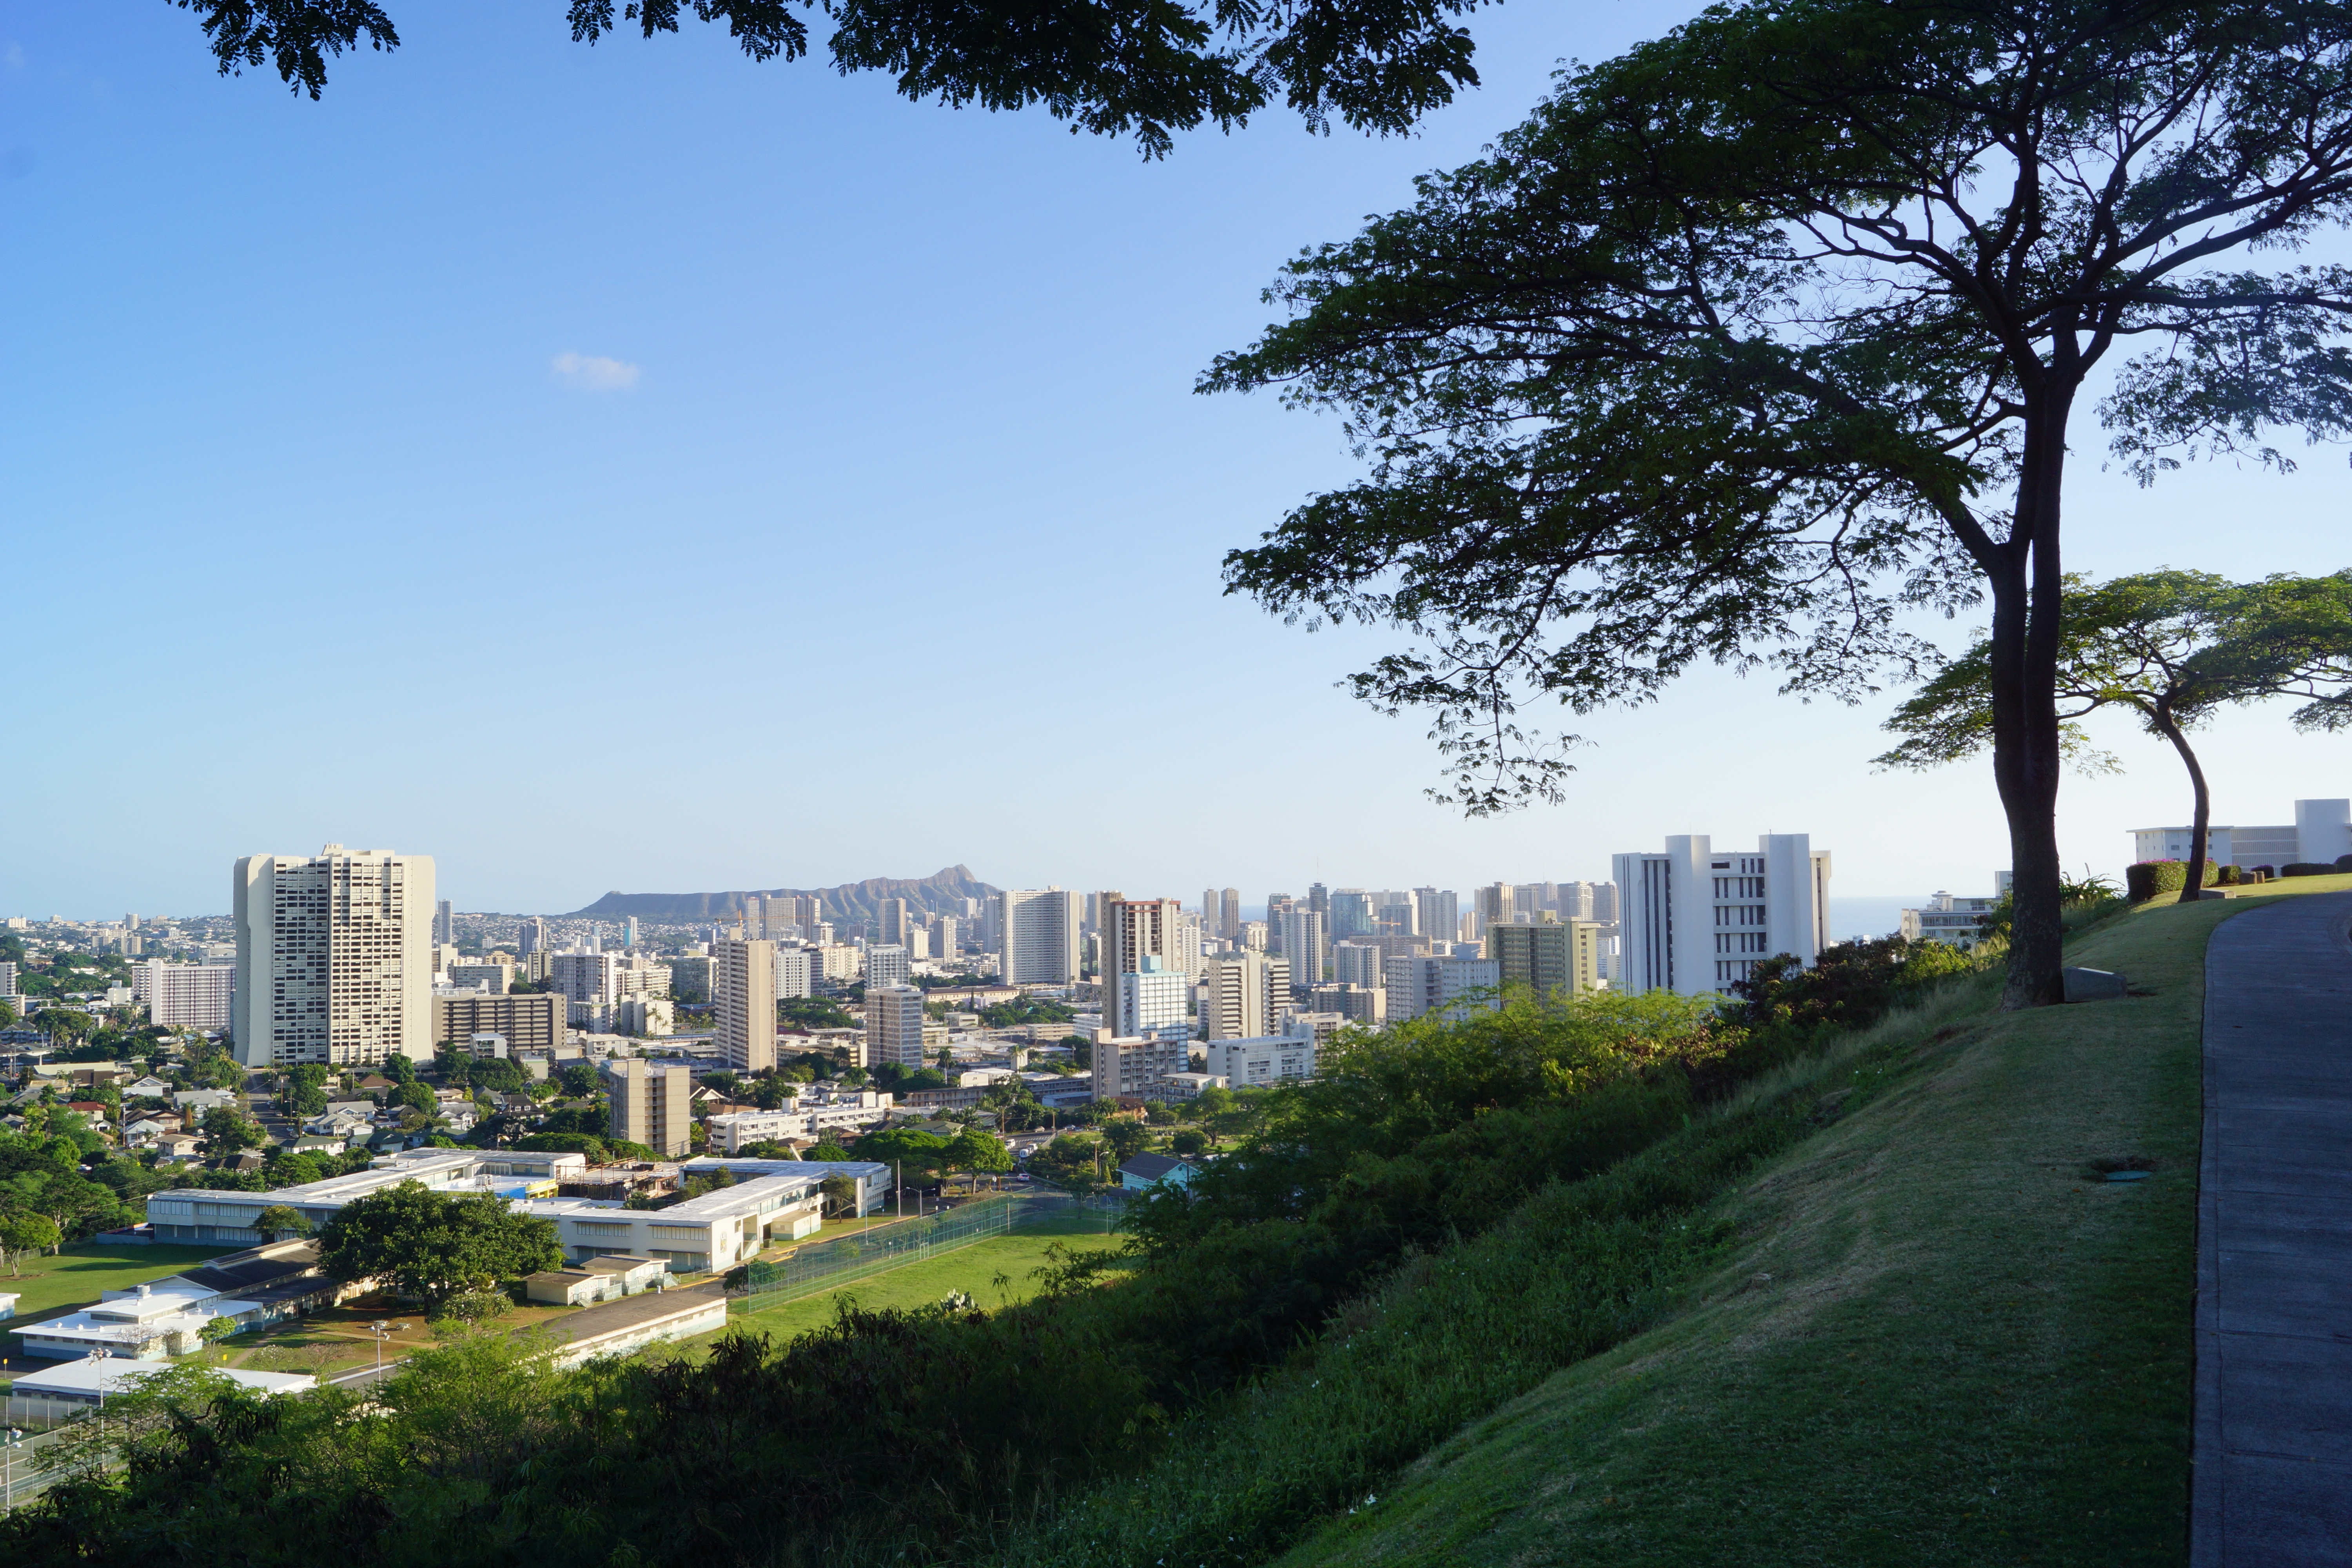
tree, horizon, skyline, city, cityscape, panorama, downtown, suburb, estate, neighbourhood, residential area, human settlement, woody plant